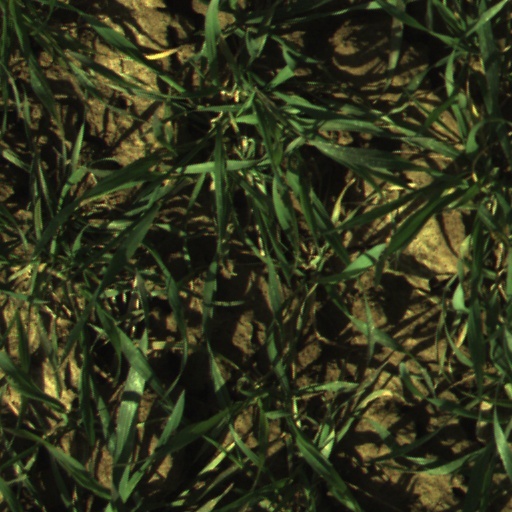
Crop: wheat